Sitting volleyball

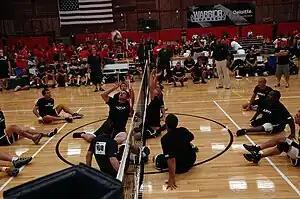
Men's sitting volleyball match between a combined US Navy-Coast Guard team and the US Army

In sitting volleyball, a , net is set at high for men and high for women. The court is meters with a 2-metre (6.6-foot) attack line. The rules are the same as the original form of volleyball with the exceptions that players must have at least one buttock in contact with the floor whenever they make contact with the ball and it is also possible to block the serve.